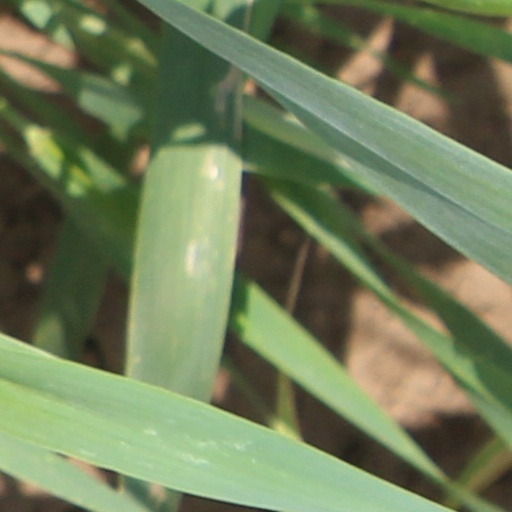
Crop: wheat